Samson and Goliath (cranes)

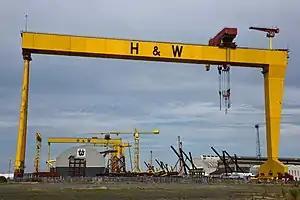
Goliath (foreground) and Samson (background) in 2018

Samson and Goliath are the twin shipbuilding gantry cranes at Queen's Island, Belfast, Northern Ireland. The cranes, which were named after the Biblical figures Samson and Goliath, dominate the Belfast skyline and are landmark structures.